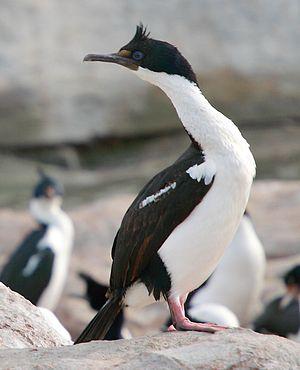
La province de Chubut est une province de l’Argentine, située en Patagonie, entre les 42ᵉ et 46ᵉ parallèles sud.
Ceci est une liste des oiseaux endémiques ou quasi-endémiques d'Argentine.
La province de Santa Cruz est une province de l'Argentine, qui se trouve en Patagonie, dans le sud du pays. Sa capitale est la ville de Río Gallegos.